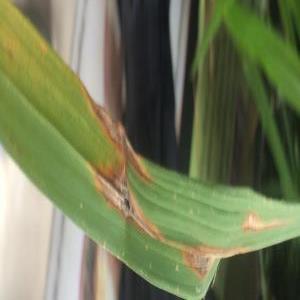
Disease: Blast